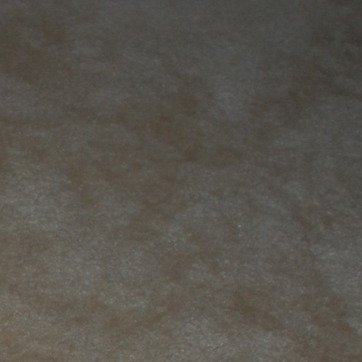
Material: carpet